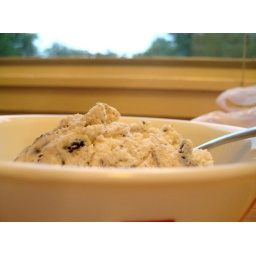
cookies &amp;amp; cream ice cream in a bowl near the window